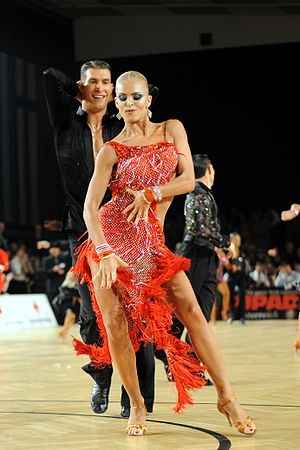
Cha-cha-cha
Ungt par danser cha-cha-cha i konkurrencer i Østrig.
Cha-cha-cha er navnet på en latinamerikansk dans, der stammer fra Cuba.